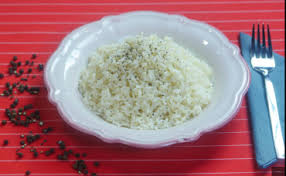
Yemek: pirinc_pilavi